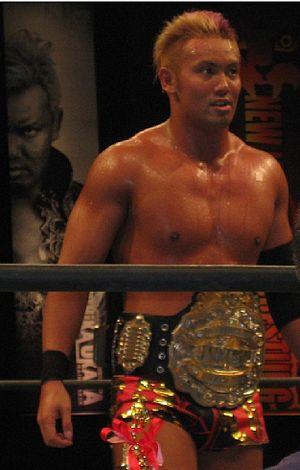
Chaos est un clan de catcheurs apparaissant principalement à la New Japan Pro Wrestling, une fédération de catch japonaise. Le groupe a été formé le 23 avril 2009, après que presque tous les membres de groupe Great Bash Heel se soient retournés contre leur leader Togi Makabe pour ensuite se réunir avec un nouveau leader, Shinsuke Nakamura. Peu de temps après, le nouveau groupe fut nommé Chaos. Shinsuke Nakamura en est le leader et son objectif commun est de ressusciter le style fort, qui selon lui a été abandonné après les départ de Antonio Inoki et Shinya Hashimoto. En tant que leader du Chaos, Shinsuke Nakamura a été l'un des meilleurs lutteurs de la NJPW, remportant le Championnat Poids lourd IWGP et le Championnat Intercontinental IWGP ainsi que le G1 Climax 2011 et la New Japan Cup 2014. Depuis sa création, Chaos a ajouté plusieurs nouveaux membres, notamment Kazuchika Okada qui a remporté le Championnat Poids lourd IWGP à quatre reprises, le G1 Climax en 2012 et 2014 et la New Japan Cup en 2014. Kazuchika Okada est devenu le leader de Chaos après le départ de Shinsuke Nakamura de la NJPW et a même succédé à Hiroshi Tanahashi comme "as" de la promotion, ou étoile supérieure.
"Le IWGP Heavyweight Championship est le championnat de catch de la division poids lourd de la New Japan Pro Wrestling. ""IWGP"" sont les initiales de ""International Wrestling Grand Prix"". Il est créé en 1987 quand le fondateur de la NJPW Antonio Inoki bat Masa Saito en finale de l’IWGP Tournament. Il est le titre le plus important de la fédération.
Kazuchika Okada, né le 8 novembre 1987 à Anjō, est un catcheur japonais qui travaille actuellement à la New Japan Pro Wrestling.